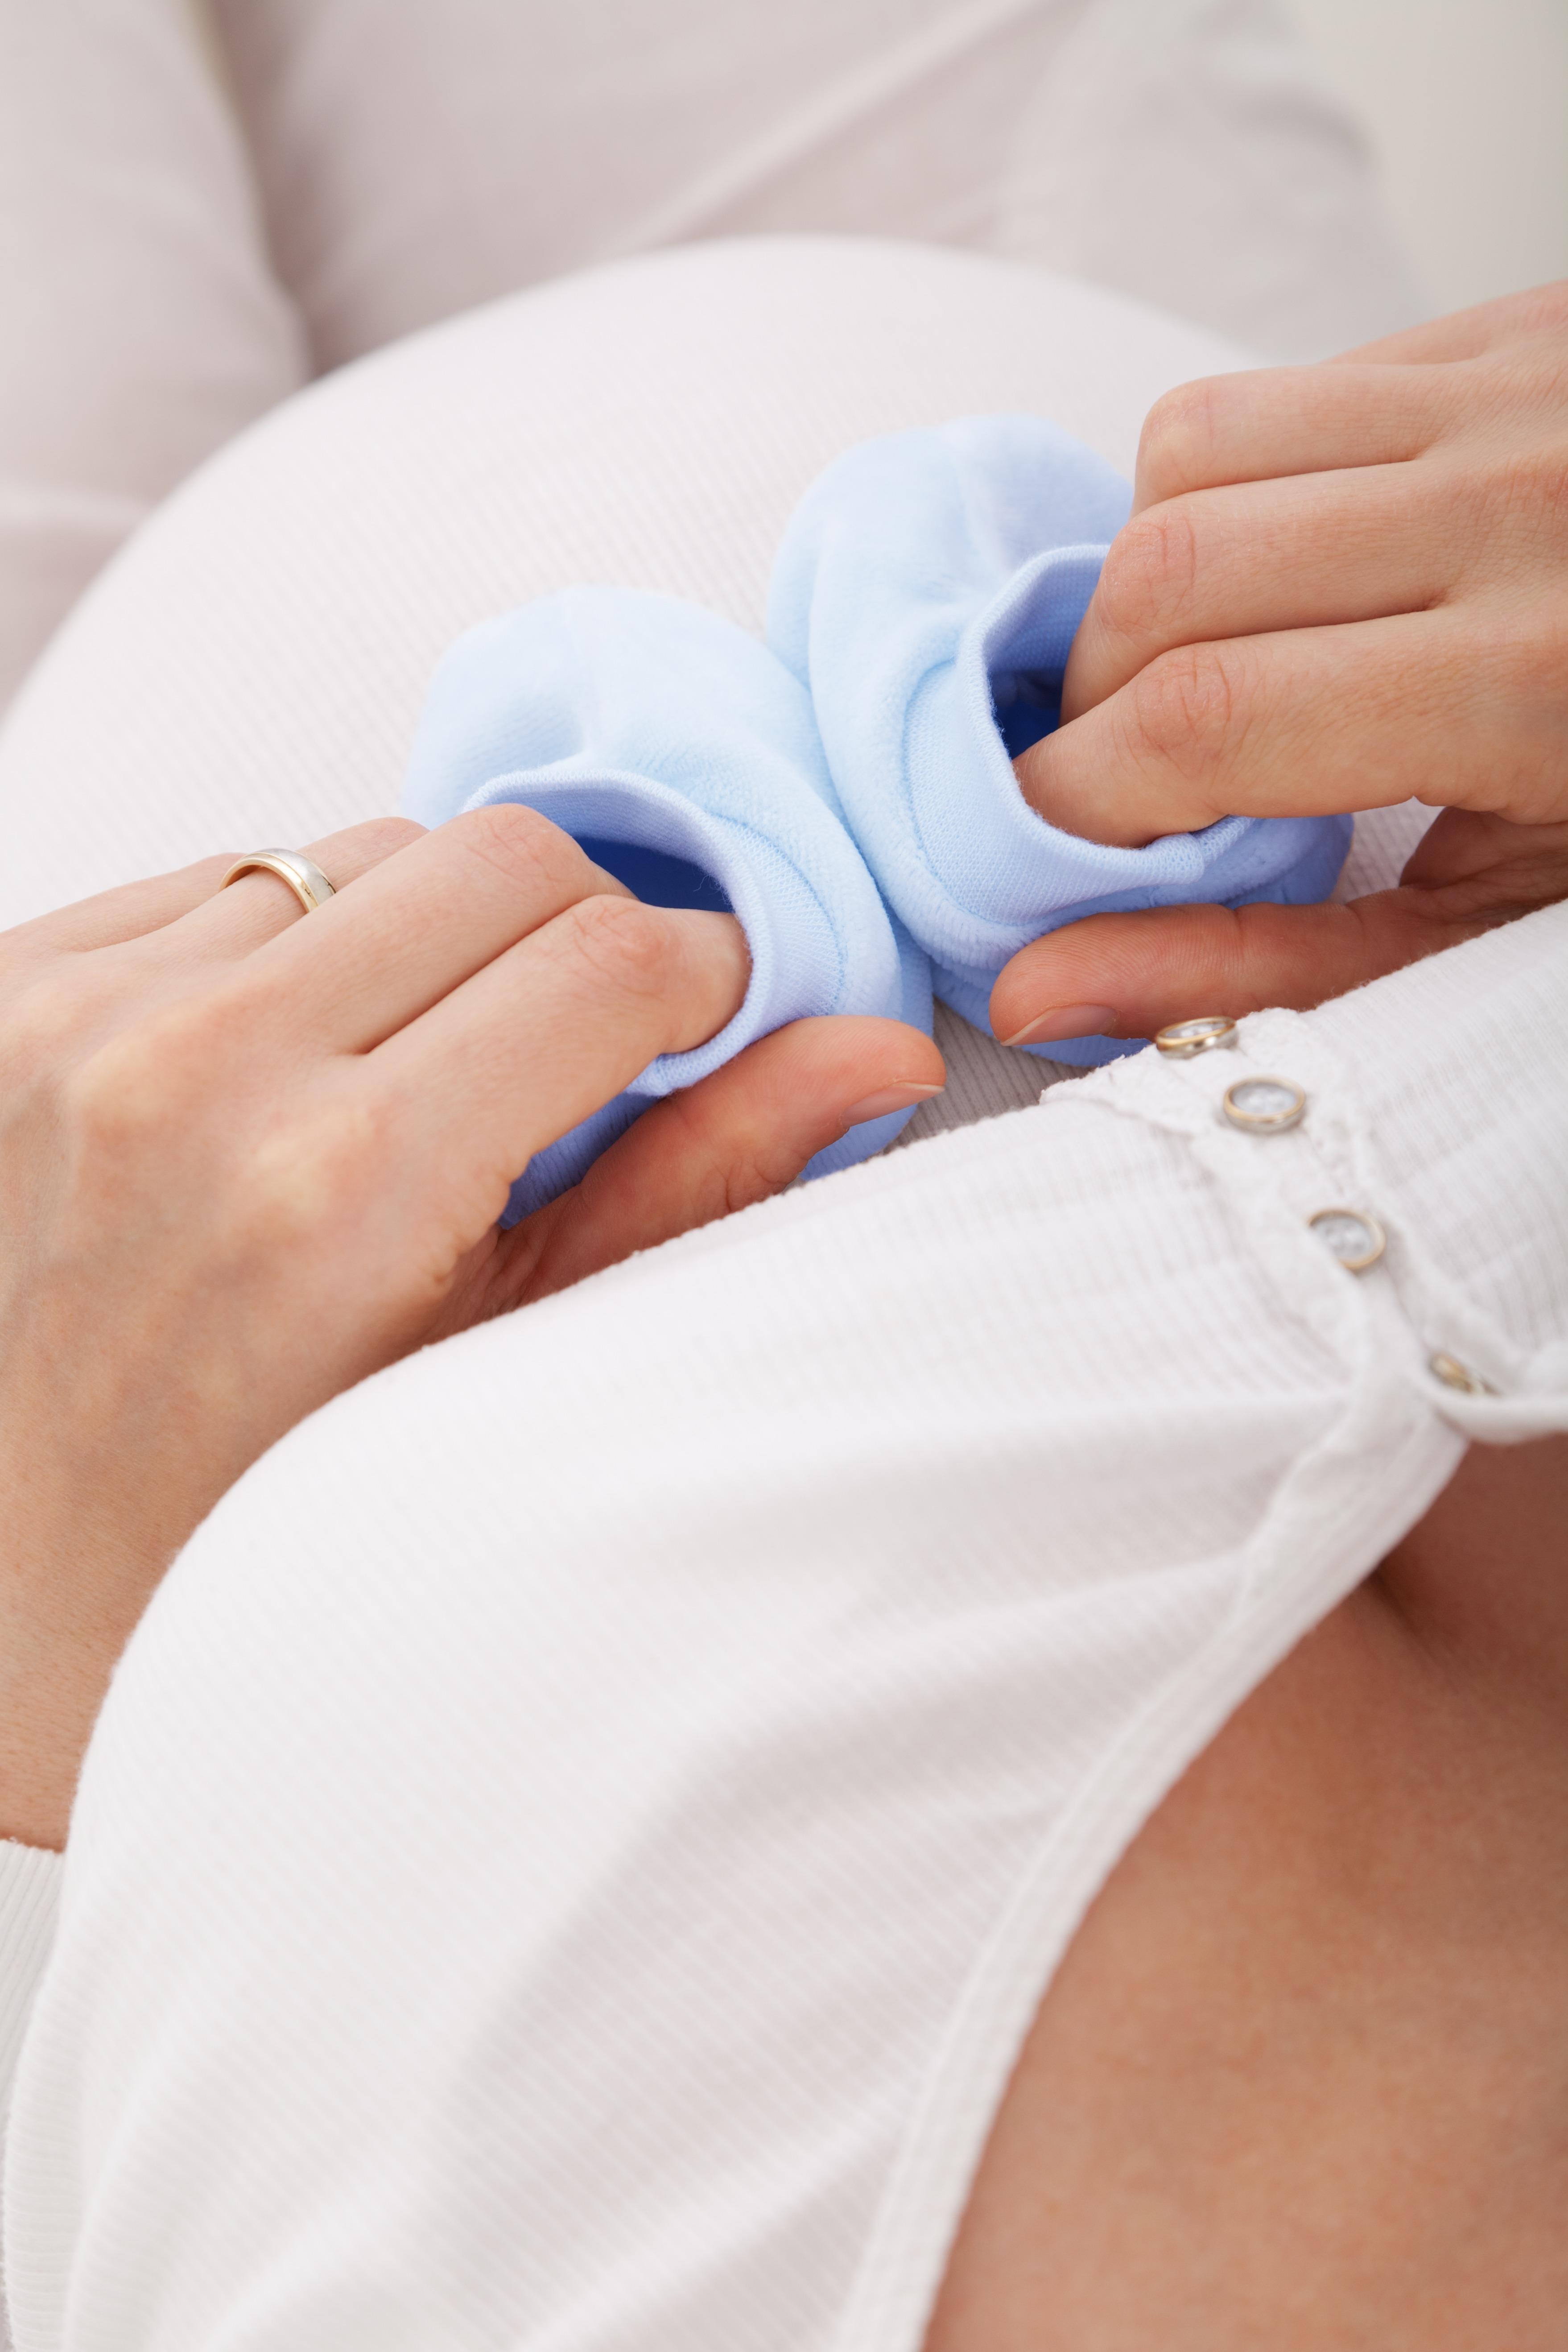
hand, people, woman, boy, female, leg, finger, child, blue, arm, baby, muscle, parent, mom, chest, pregnancy, motherhood, maternity, close up, human body, shoes, mother, skin, pregnant, belly, organ, expecting, expectant, abdomen, awaiting, tummy, sense